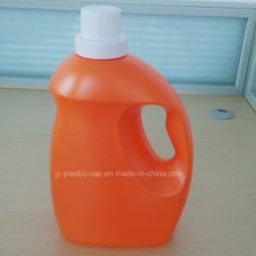
Label: plastic